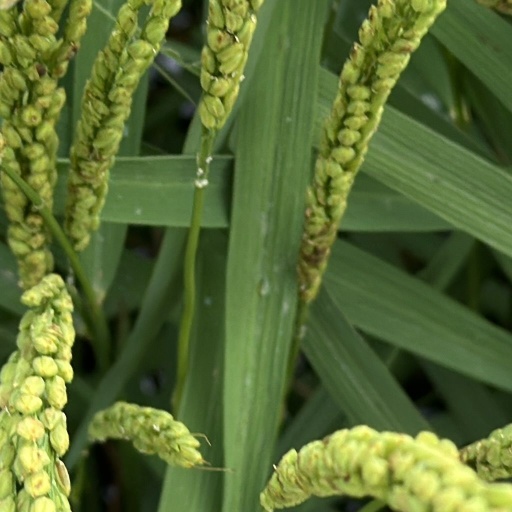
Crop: rice